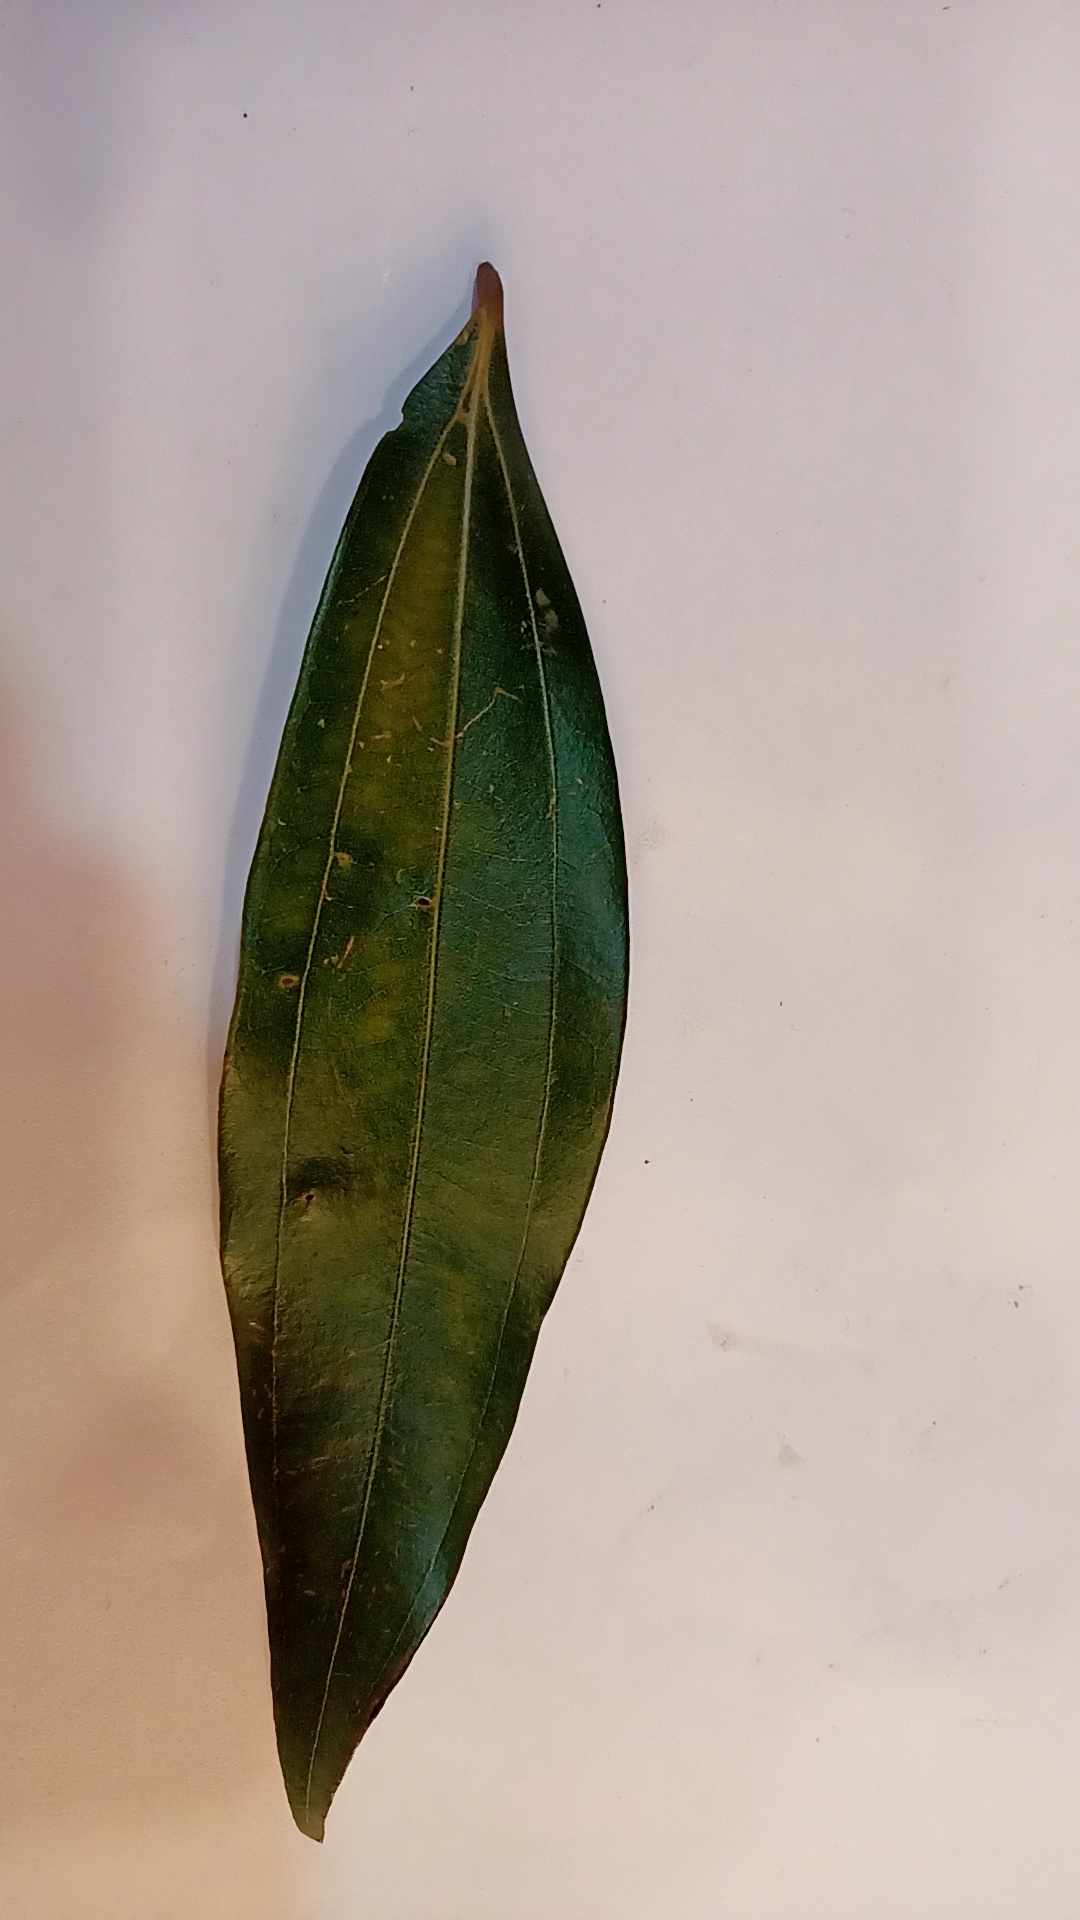
Label: Disease